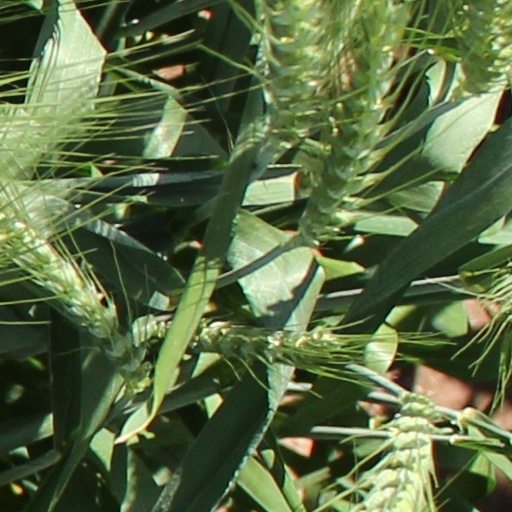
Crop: wheat